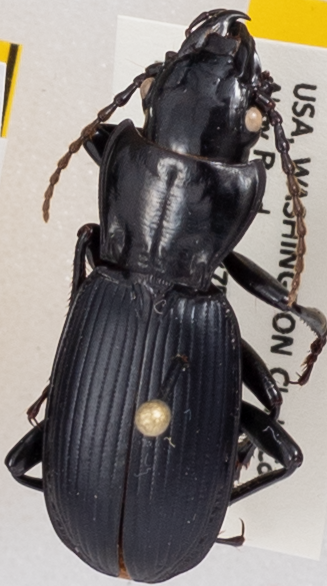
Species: Pterostichus lama
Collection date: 2019-09-03
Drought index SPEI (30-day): -0.024
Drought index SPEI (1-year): -2.09
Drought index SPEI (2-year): -2.09